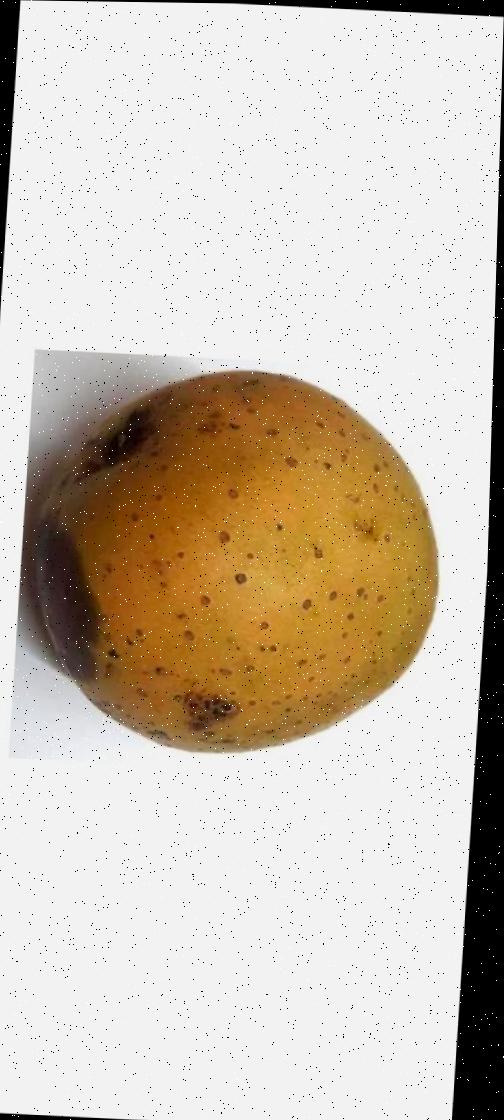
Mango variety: Gourmoti